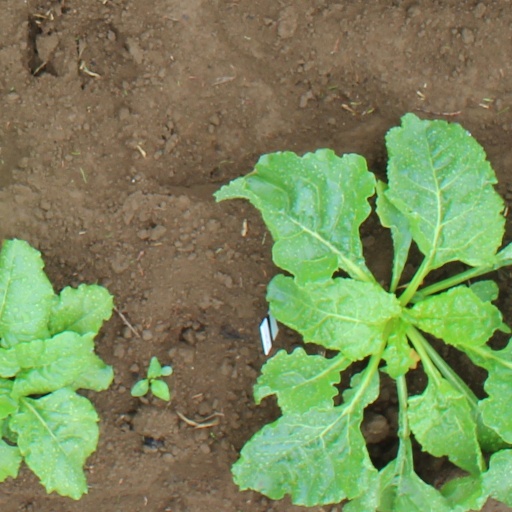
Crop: sugar beet